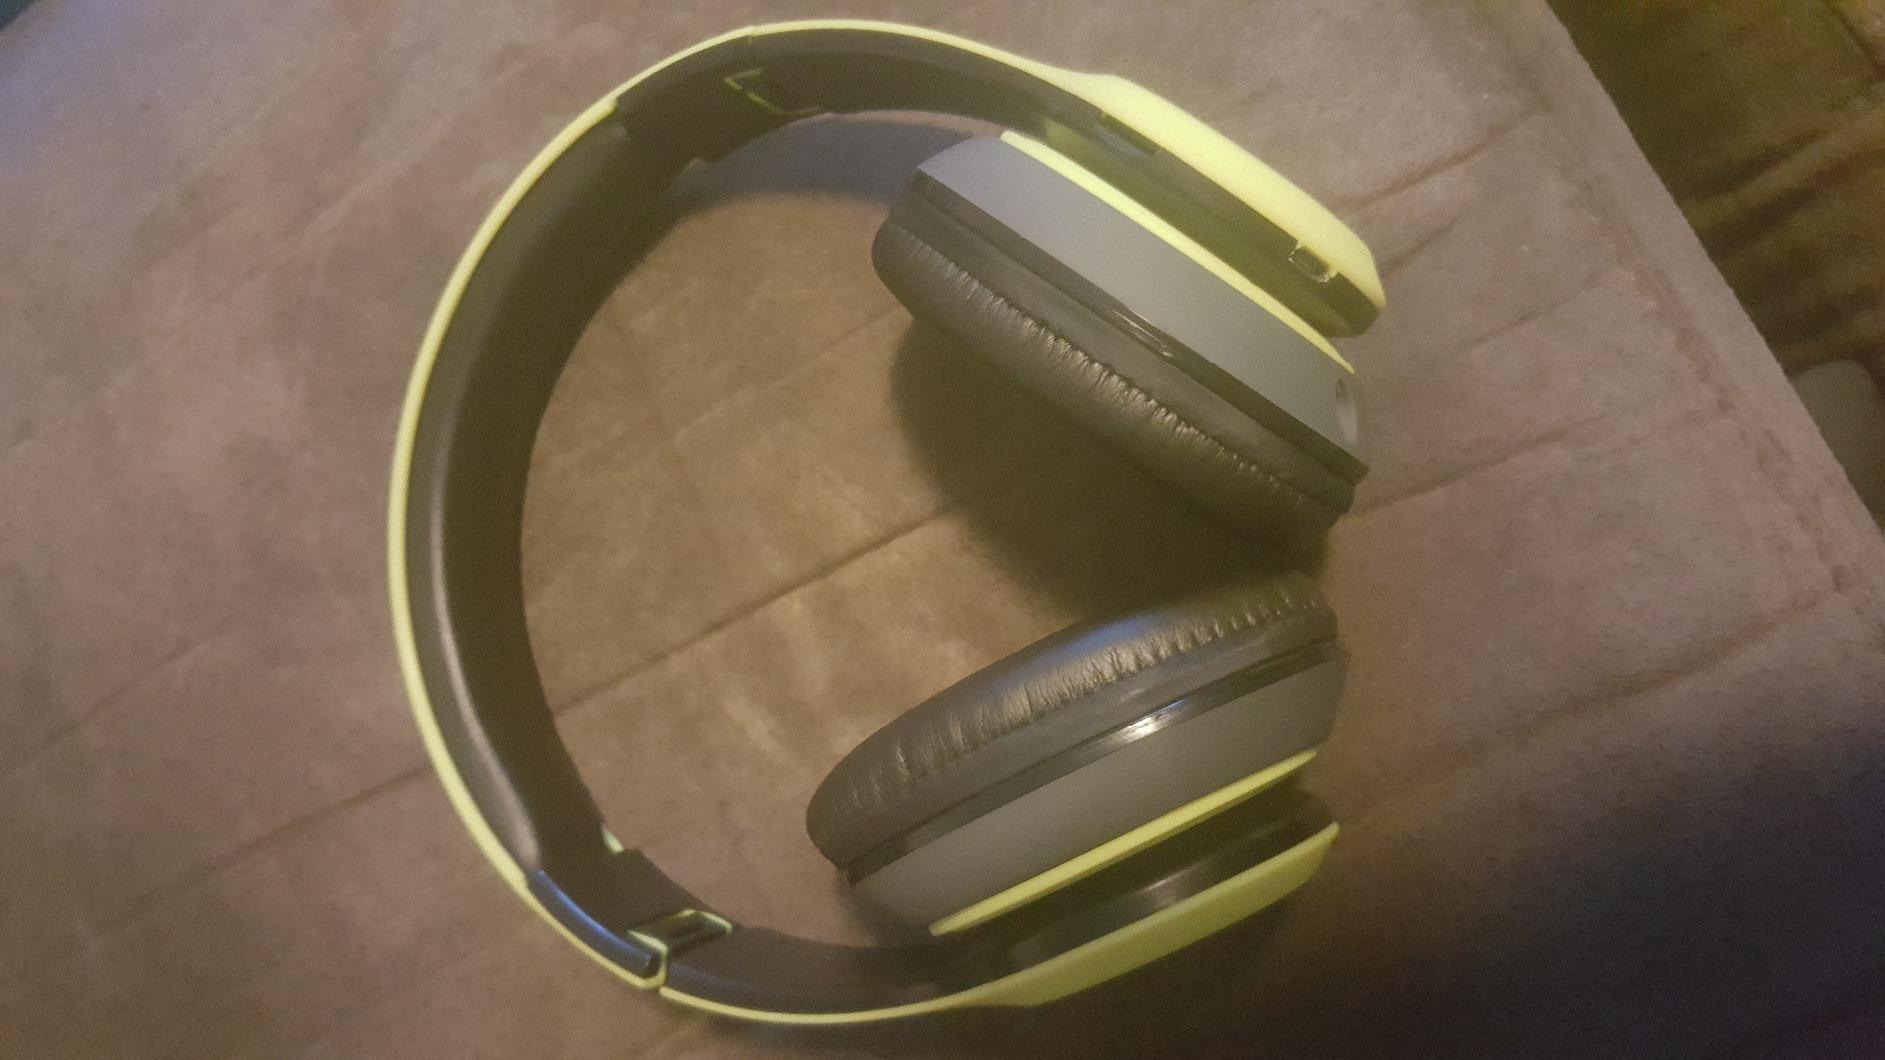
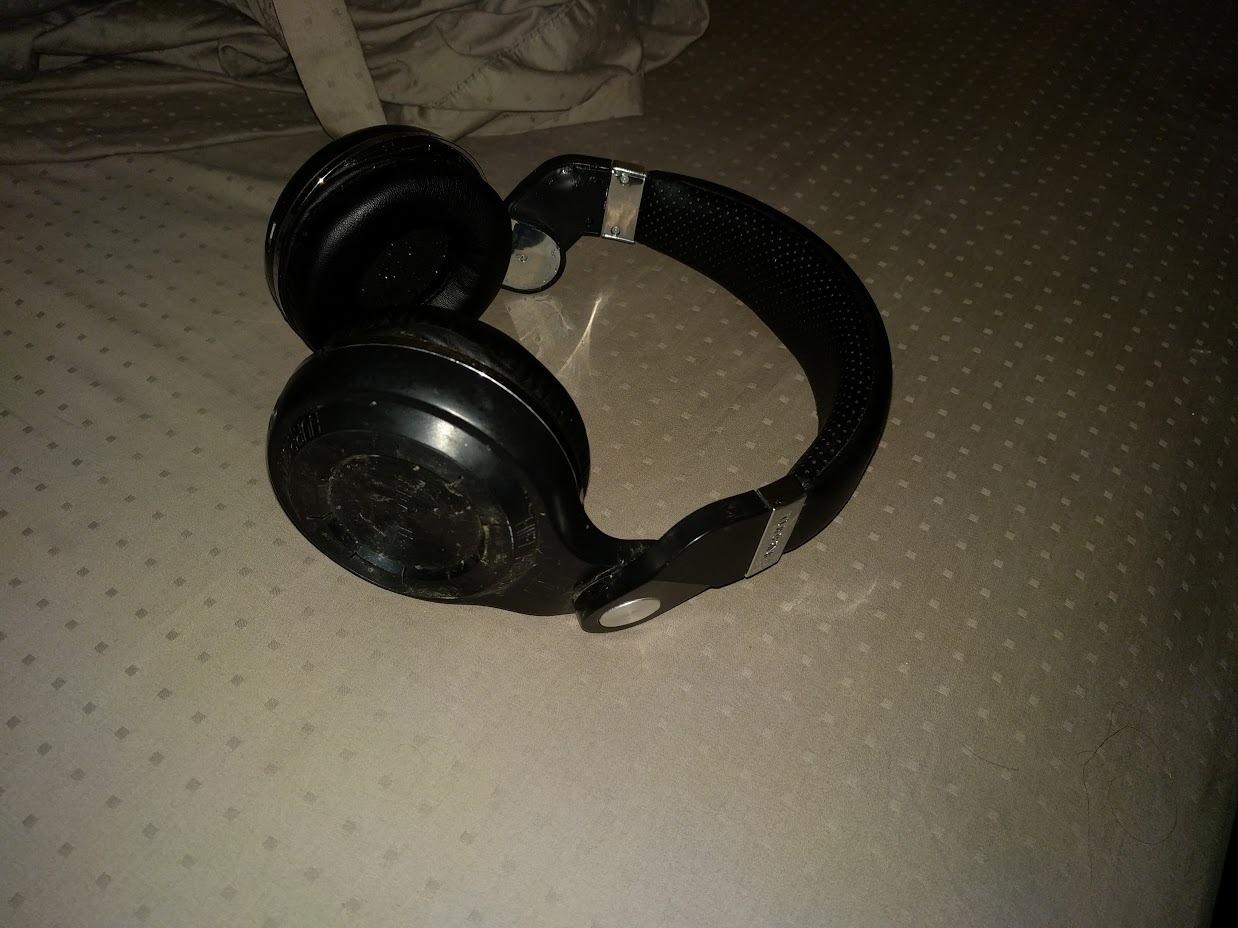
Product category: headphones
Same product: no